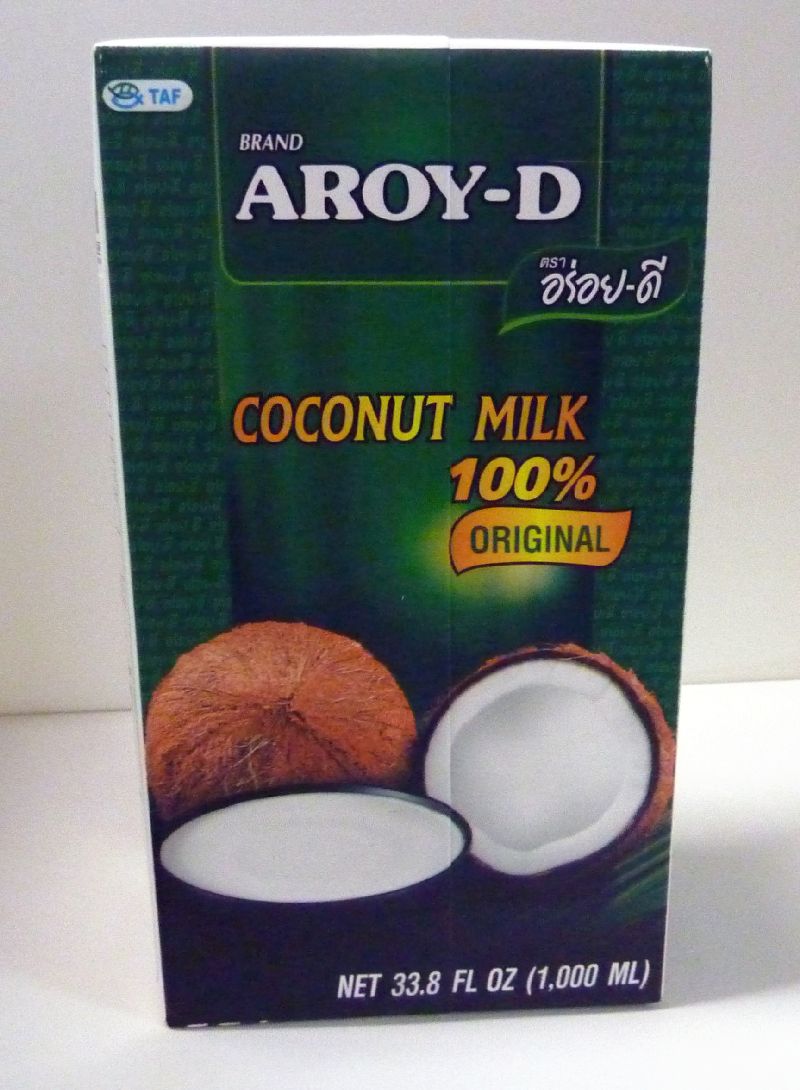
Label: cardboard